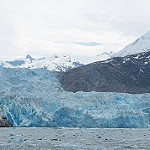
Scene: Outdoor